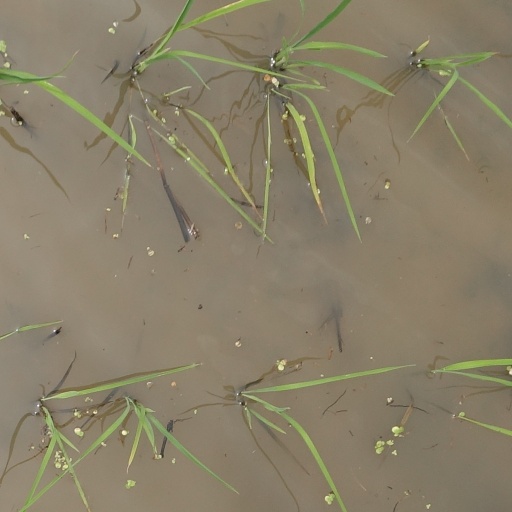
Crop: rice